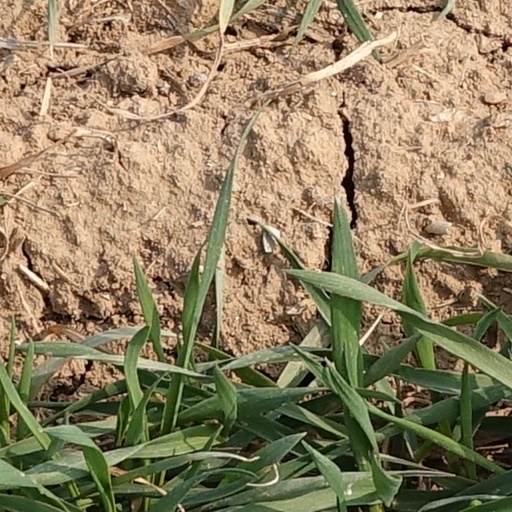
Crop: wheat